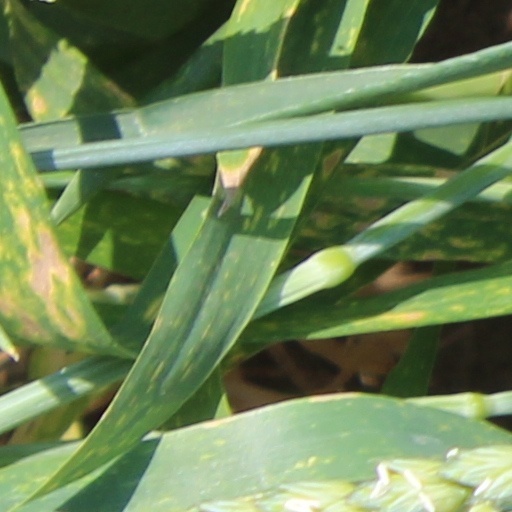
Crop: wheat